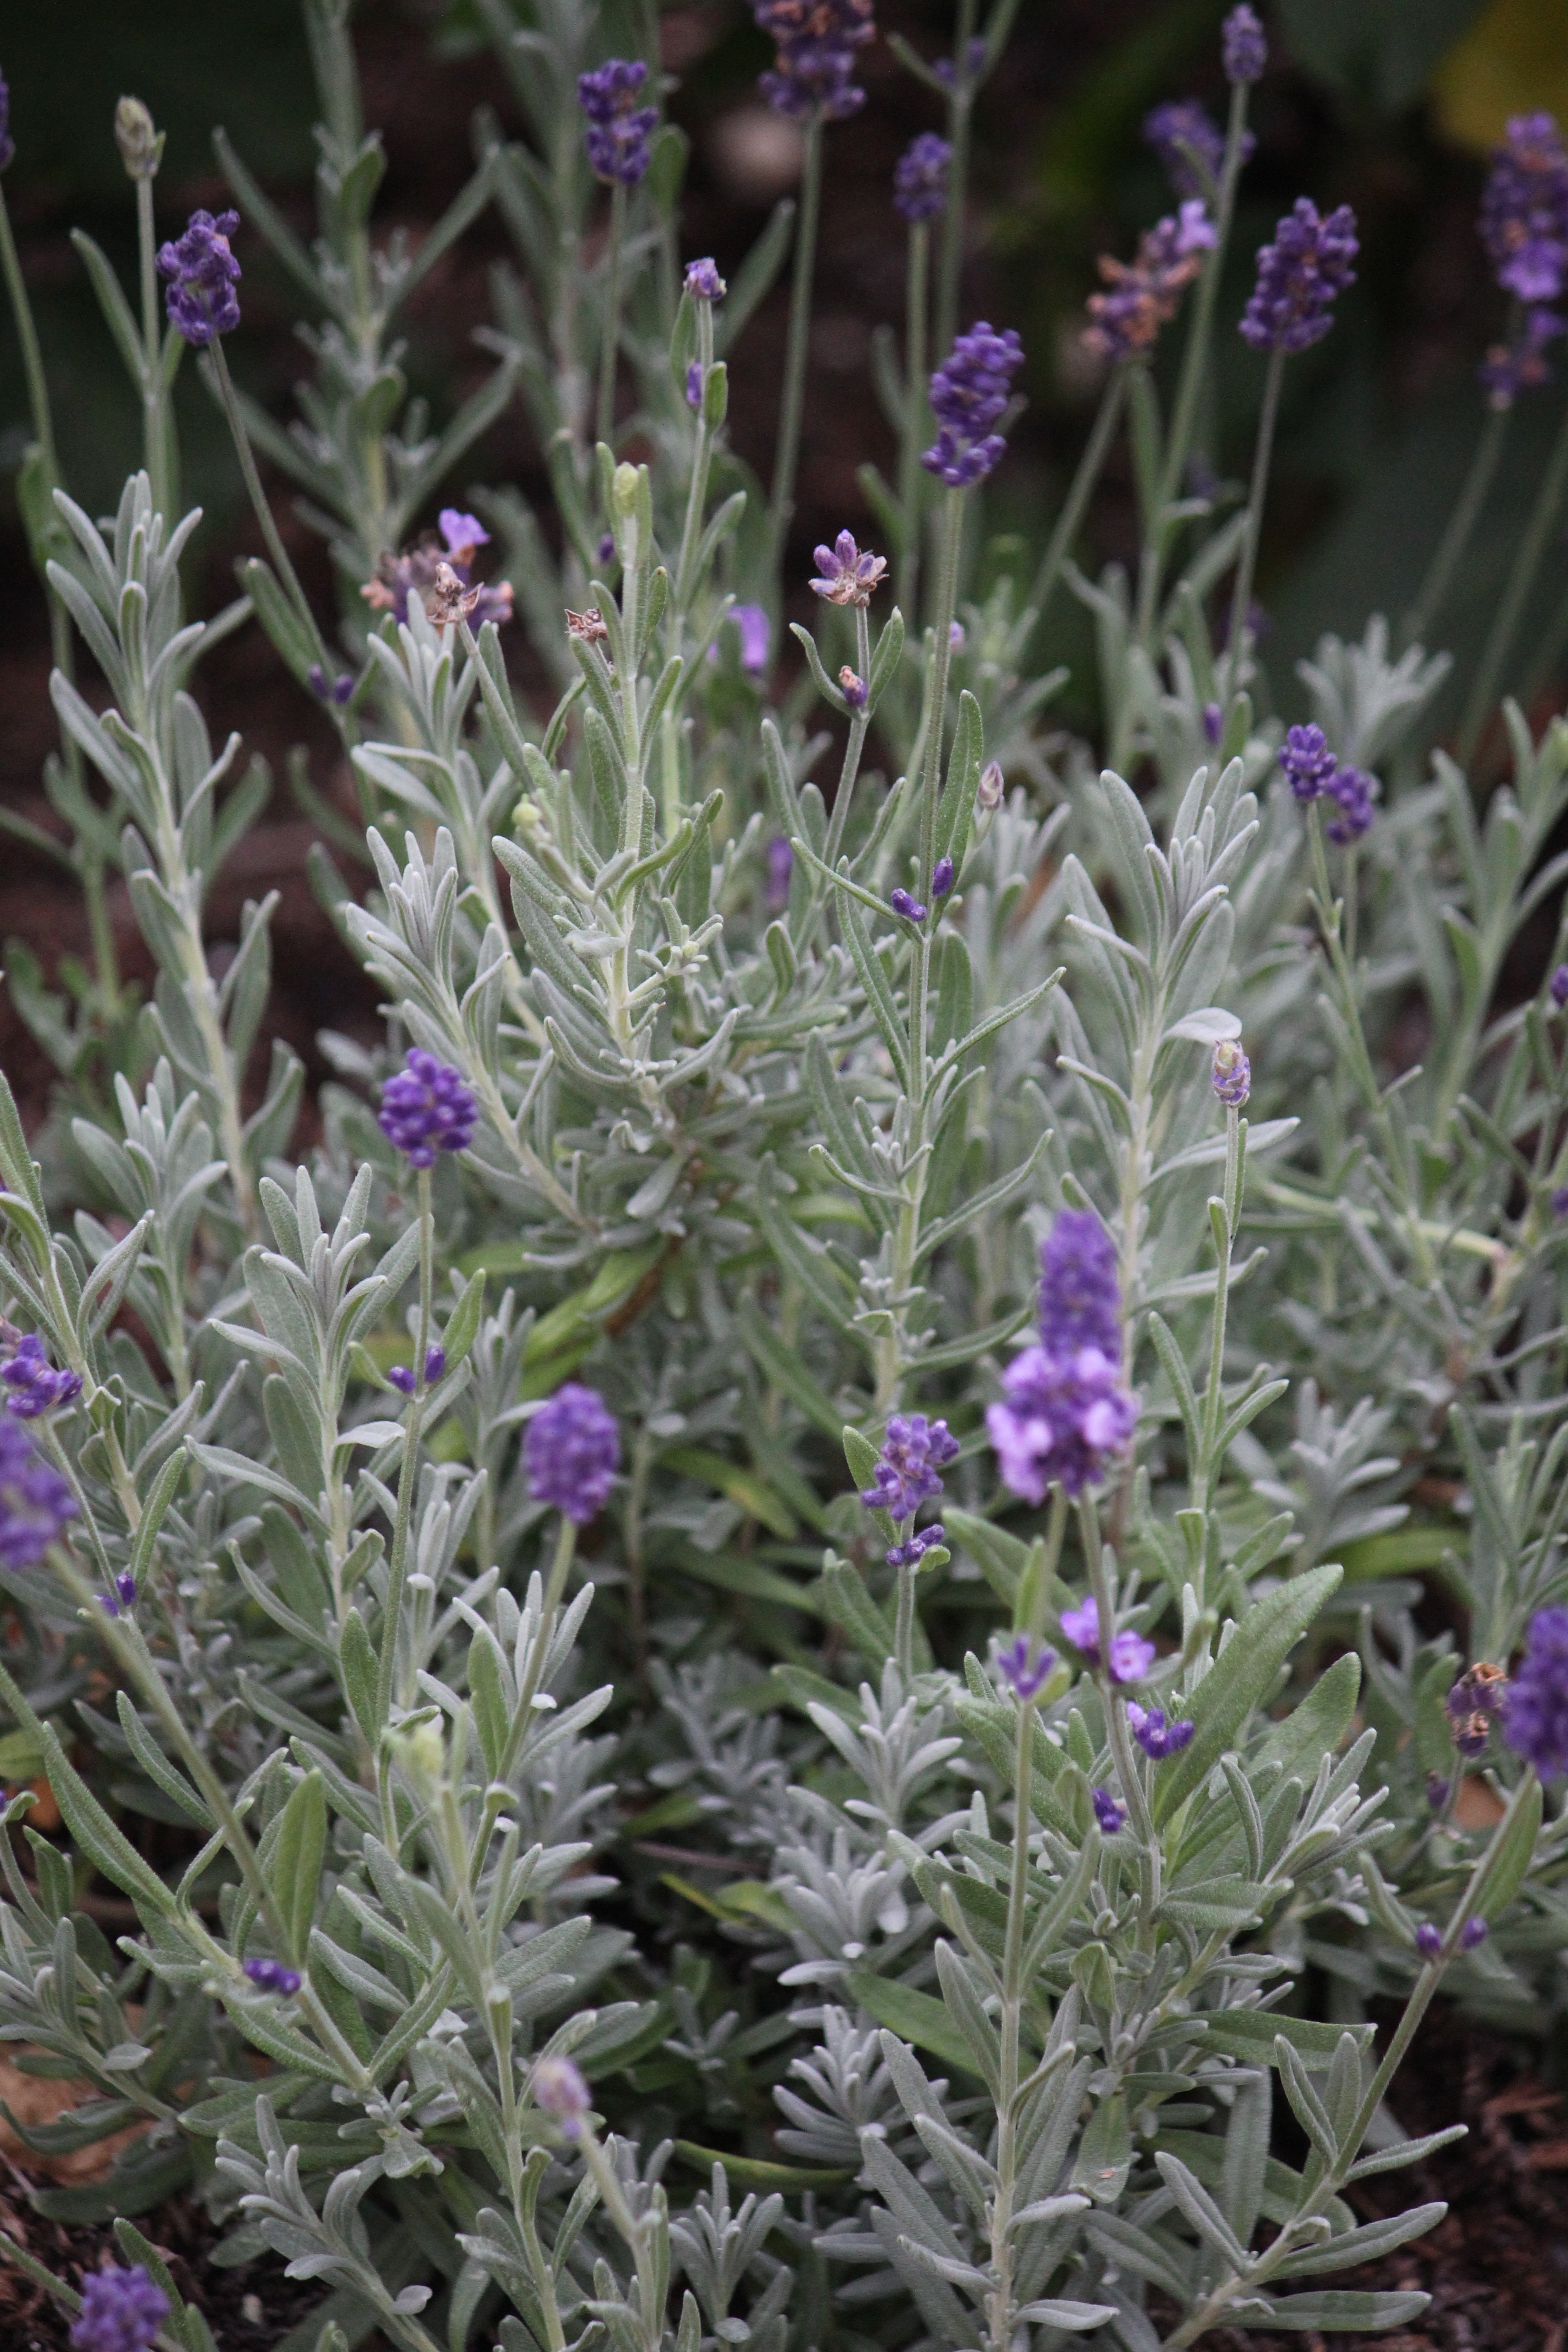
plant, flower, summer, herb, flora, lavender, herbs, organic, rosemary, flowering plant, daisy family, subshrub, annual plant, land plant, english lavender, breckland thyme, french lavender, hyssopus, lavandula dentata